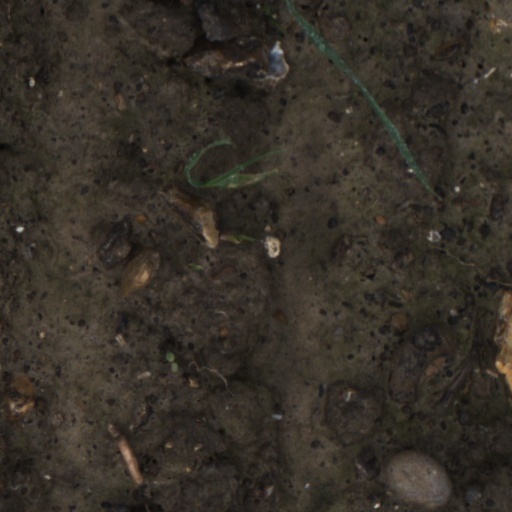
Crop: wheat